Environmental risk transition

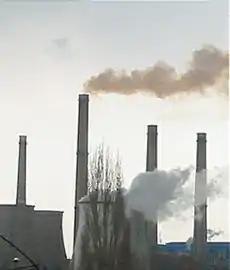
With development, pollution is expanded into the larger community as shown in the air pollution created by industrialization.

It has been found that there are more rises and falls in community risks with development in comparison to household risks, and the pattern of risk is more complicated and not as pronounced. However, a general pattern of overall rising with development, then following can be seen in traffic accidents and air pollution. Lead and occupational risks, however, displayed varying significantly.